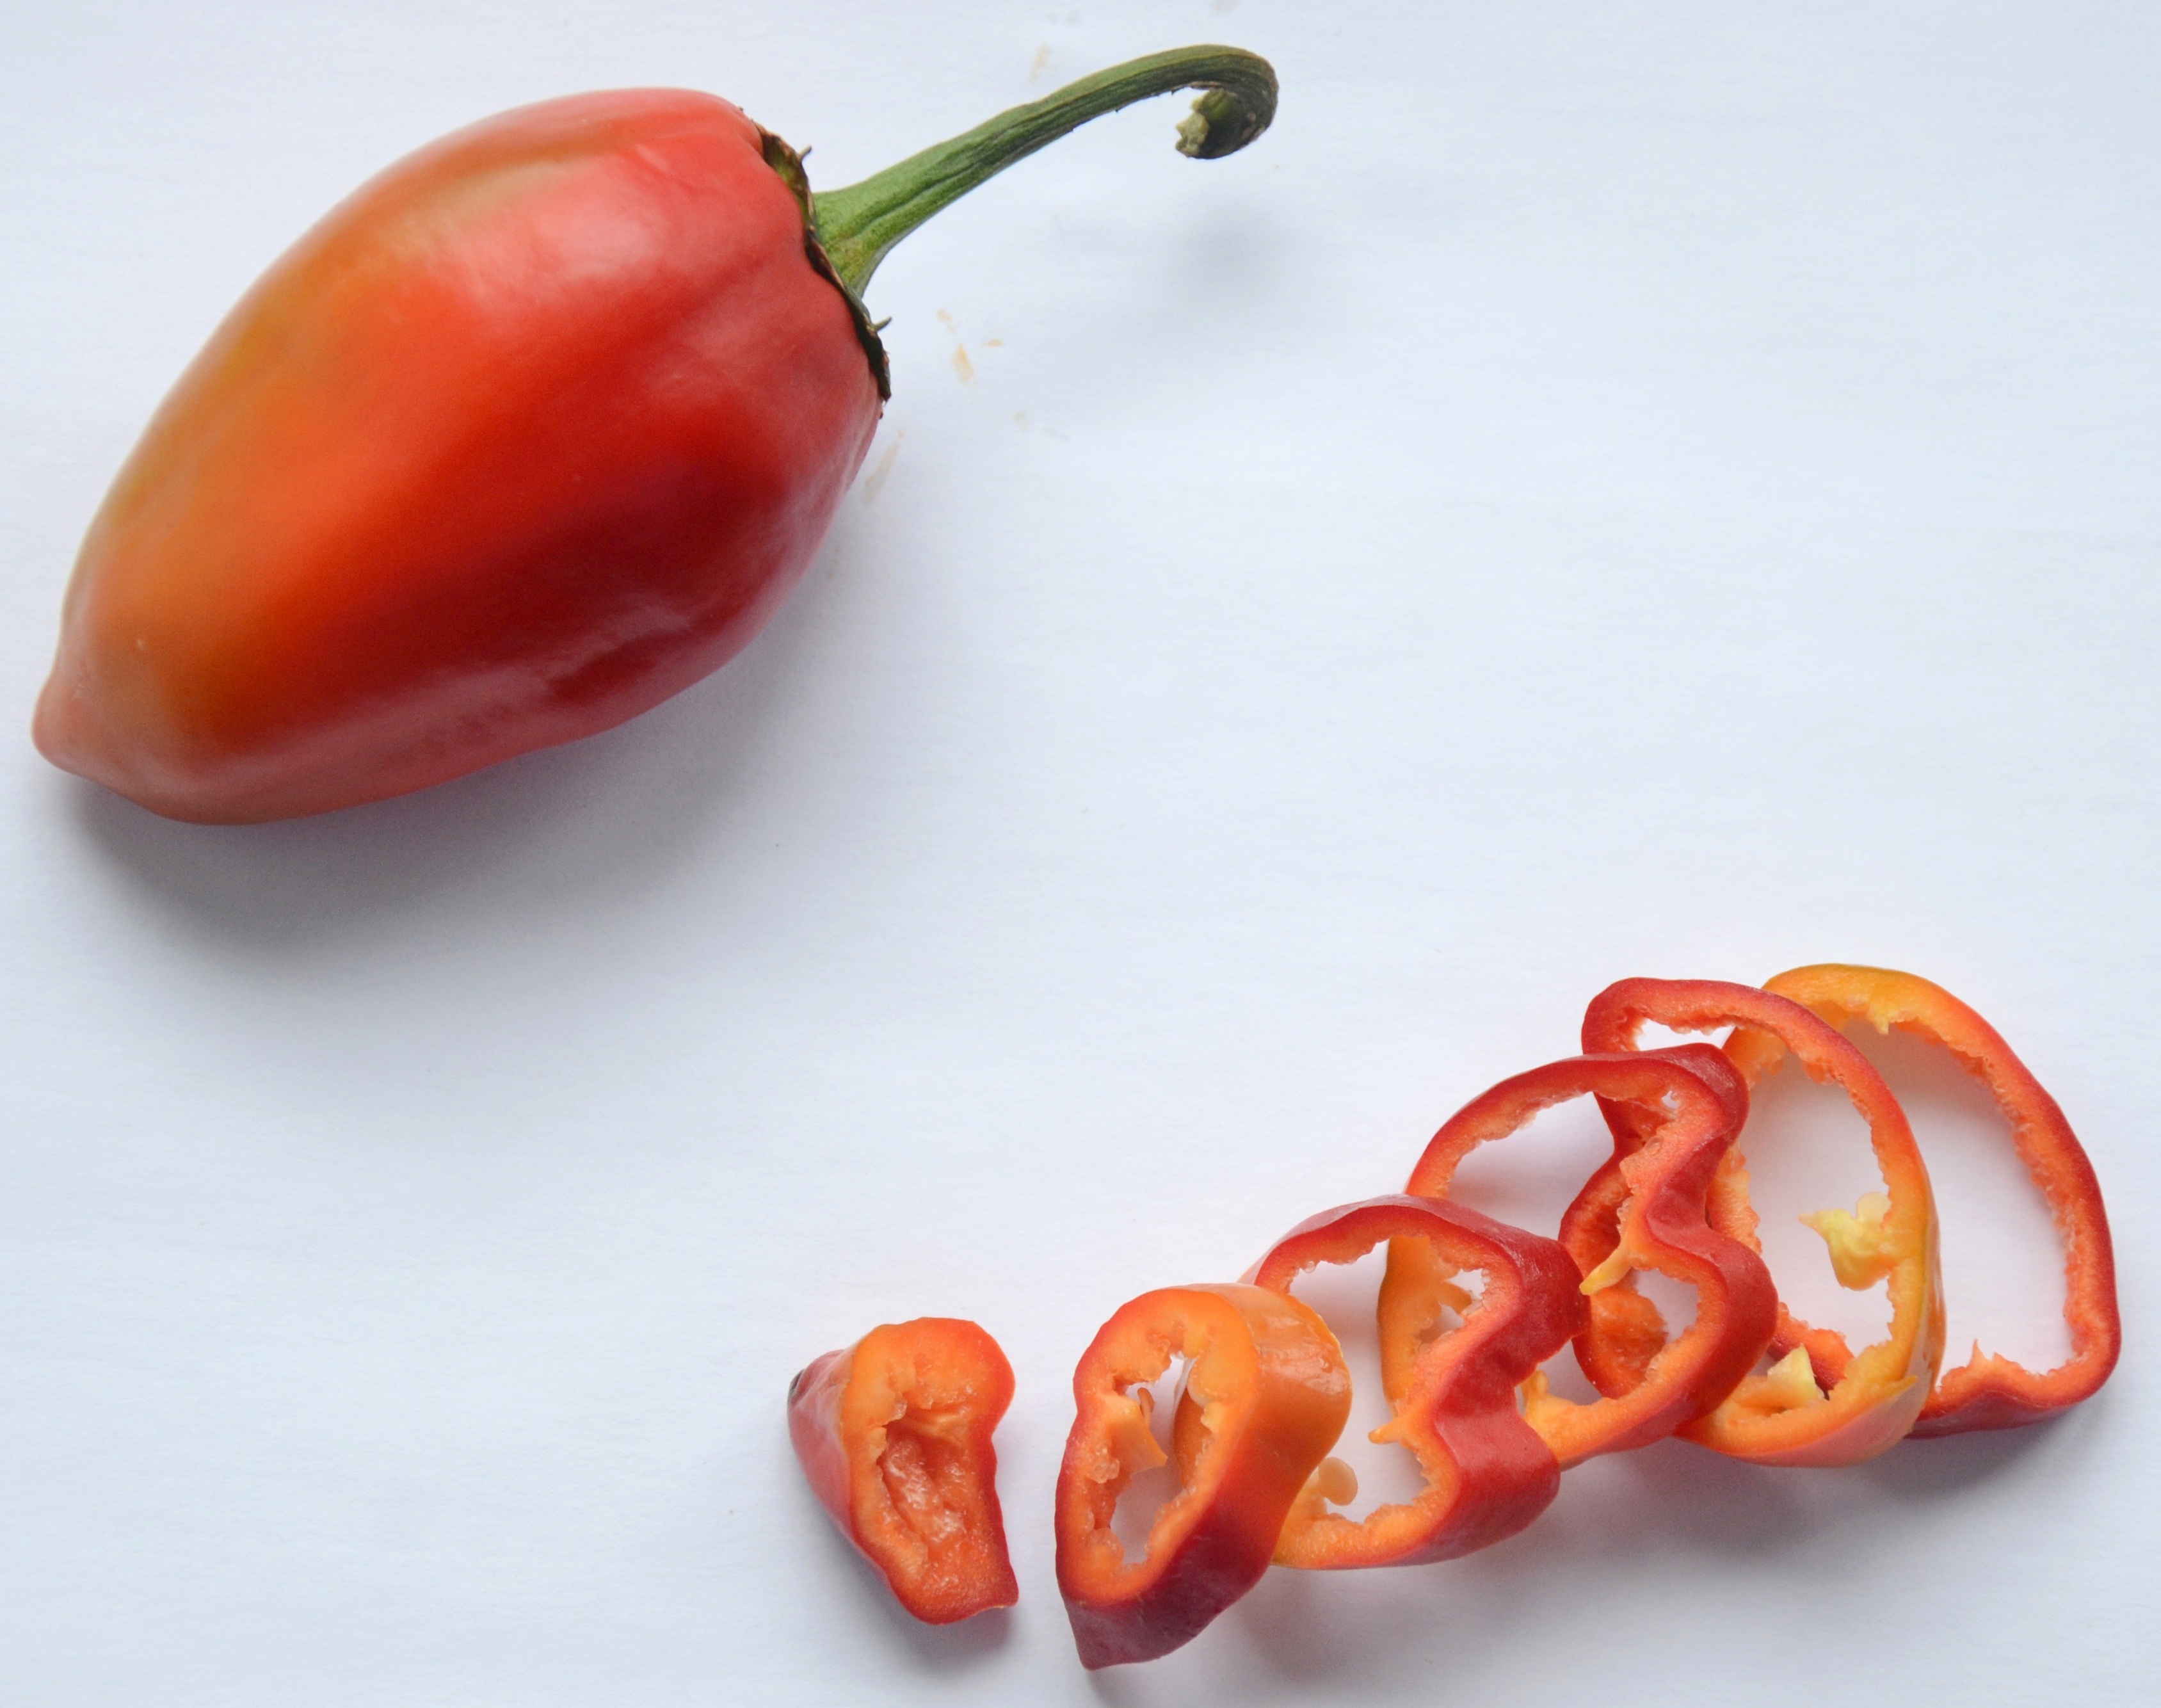
plant, fruit, food, pepper, red, produce, vegetable, vegetables, peppers, bell pepper, snacks, diet, flowering plant, chili pepper, cayenne pepper, land plant, peperoncini, bell peppers and chili peppers, pimiento, habanero chili